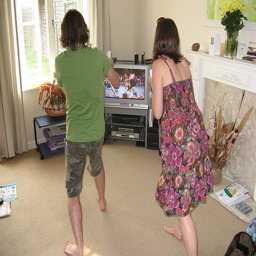
A man playing a game on the Nintendo Wii with a woman.
Two people in a living room playing a video game
Two people are actively playing a video game together.
Two people are playing a Wii boxing game.
A man and a woman are playing Wii in a living room.